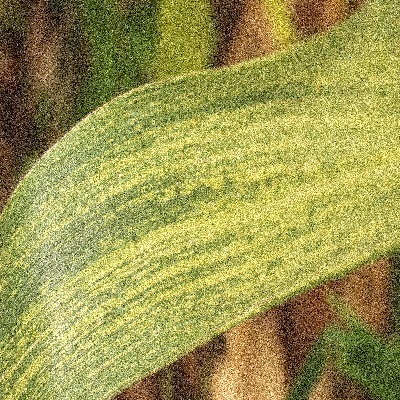
Label: Corn_(Maize)___Maize_Streak_Virus